Marly Horses

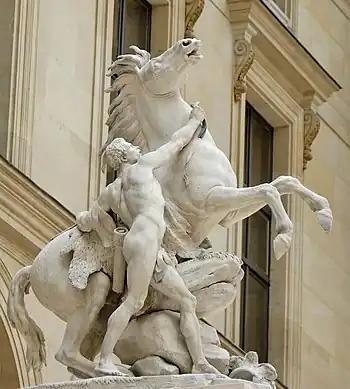

The Marly Horses are two 1743–1745 Carrara marble sculpted groups by Guillaume Coustou, showing two rearing horses with their groom. They were commissioned by Louis XV of France for the trough at the entrance to the grounds of his château de Marly. Coustou's last works, they were intended to replace two other sculpted groups, "Mercury on Pegasus" and "Pegasus, Renown of Horses", both by Antoine Coysevox, which had been removed to the Tuileries Gardens in 1719.